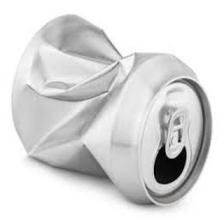
Label: cans